Buntkicktgut

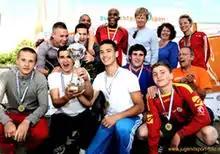
Buntkickgut open 2009 – presentation ceremony with a former German football goalkeeper Oliver Kahn.

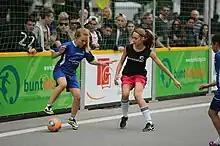
Two participants in the Buntkicktgut-open: UniCredit Cup 2015 on the Leopoldstraße in Munich

Alongside the regular leagues, Buntkicktgut organizes different tournaments every year (called “Buntkicktgut-opens”) which are open to teams from all age groups that don't take part in the regular leagues. Included in these are the UniCredit Cup (Säbener Straße 2009, Olympiapark 2010, Königsplatz 2011, UEFA Champions League Final 2012, Corso Leopold as part of the Streetlife Festival (“Meet the Street”) 2013, Corso Leopold/Streetlife Festival in cooperation with Terre Des Hommes (“Kinder.Straße.Raum.”). In 2013 buntkicktgut held a tournament as part of the 6th Street Football Network Festival 2013. In 2015 the winners of the buntkicktgut-open on the Corso Leopold qualified for the “Road to Berlin”, competing in the Champions Cup in the Ministergärten in Berlin. 2015 also saw the CrossCultureCup, played in front of the Brandenburg Gate during the “Champions Week” in which politicians, celebrities, former players, and the players of buntkicktgut formed individual teams.